Expansion of Macedonia under Philip II

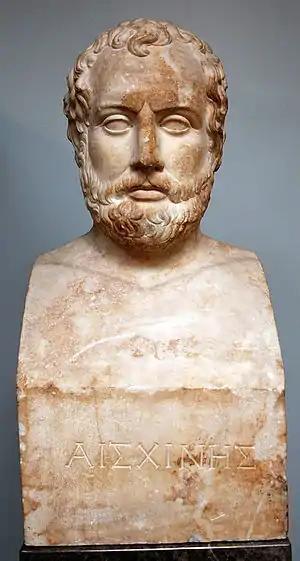
Marble bust of the Athenian statesman Aeschines, 4th century BC, British Museum

Intact and relatively detailed histories of Greece, such as Herodotus's "The Histories", Thucydides's "History of the Peloponnesian War", and Xenophon's "Hellenica" cover the period from roughly 500–362 BC. No extant history specifically covers the relevant period of Greek history (359–336 BC), although it is included within various universal histories. The main source for the period is Diodorus Siculus's "Bibliotheca historica", written in the 1st century BC, which is therefore a secondary source. Diodorus devotes Book XVI to the period of Philip's reign, but the action is much compressed, and due to the scope of the work, this book also contains details of happenings during the same period elsewhere in the ancient world. Diodorus is often derided by modern historians for his style and inaccuracies, but he preserves many details of the ancient period found nowhere else. Diodorus worked primarily by epitomising the works of other historians, omitting many details where they did not suit his purpose, which was to illustrate moral lessons from history; his account of the period therefore contains many gaps.